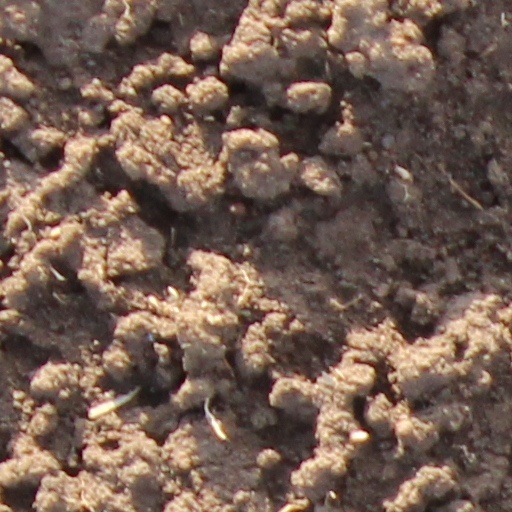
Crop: wheat